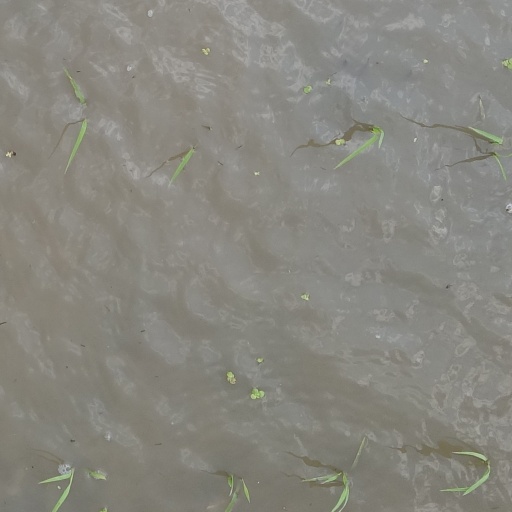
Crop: rice